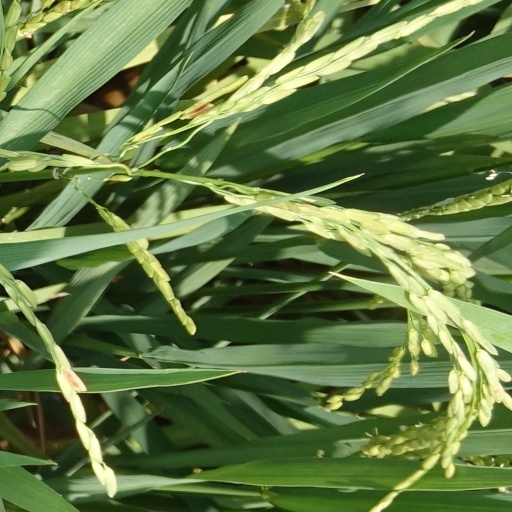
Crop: rice